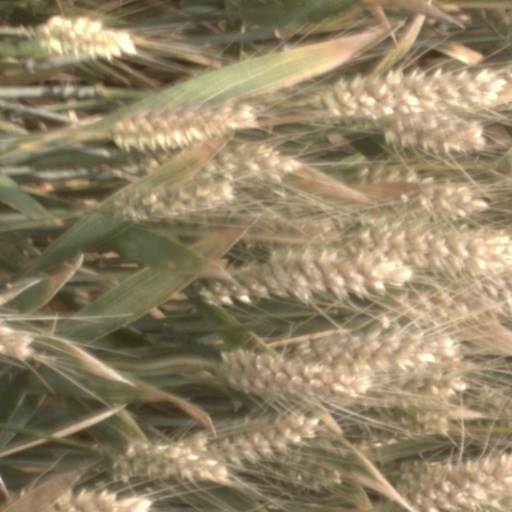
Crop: wheat